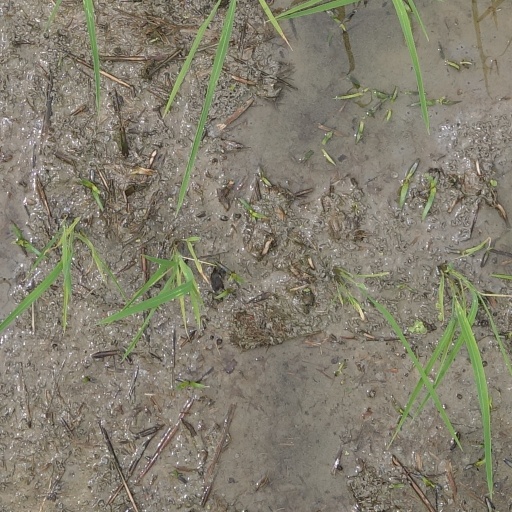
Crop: rice